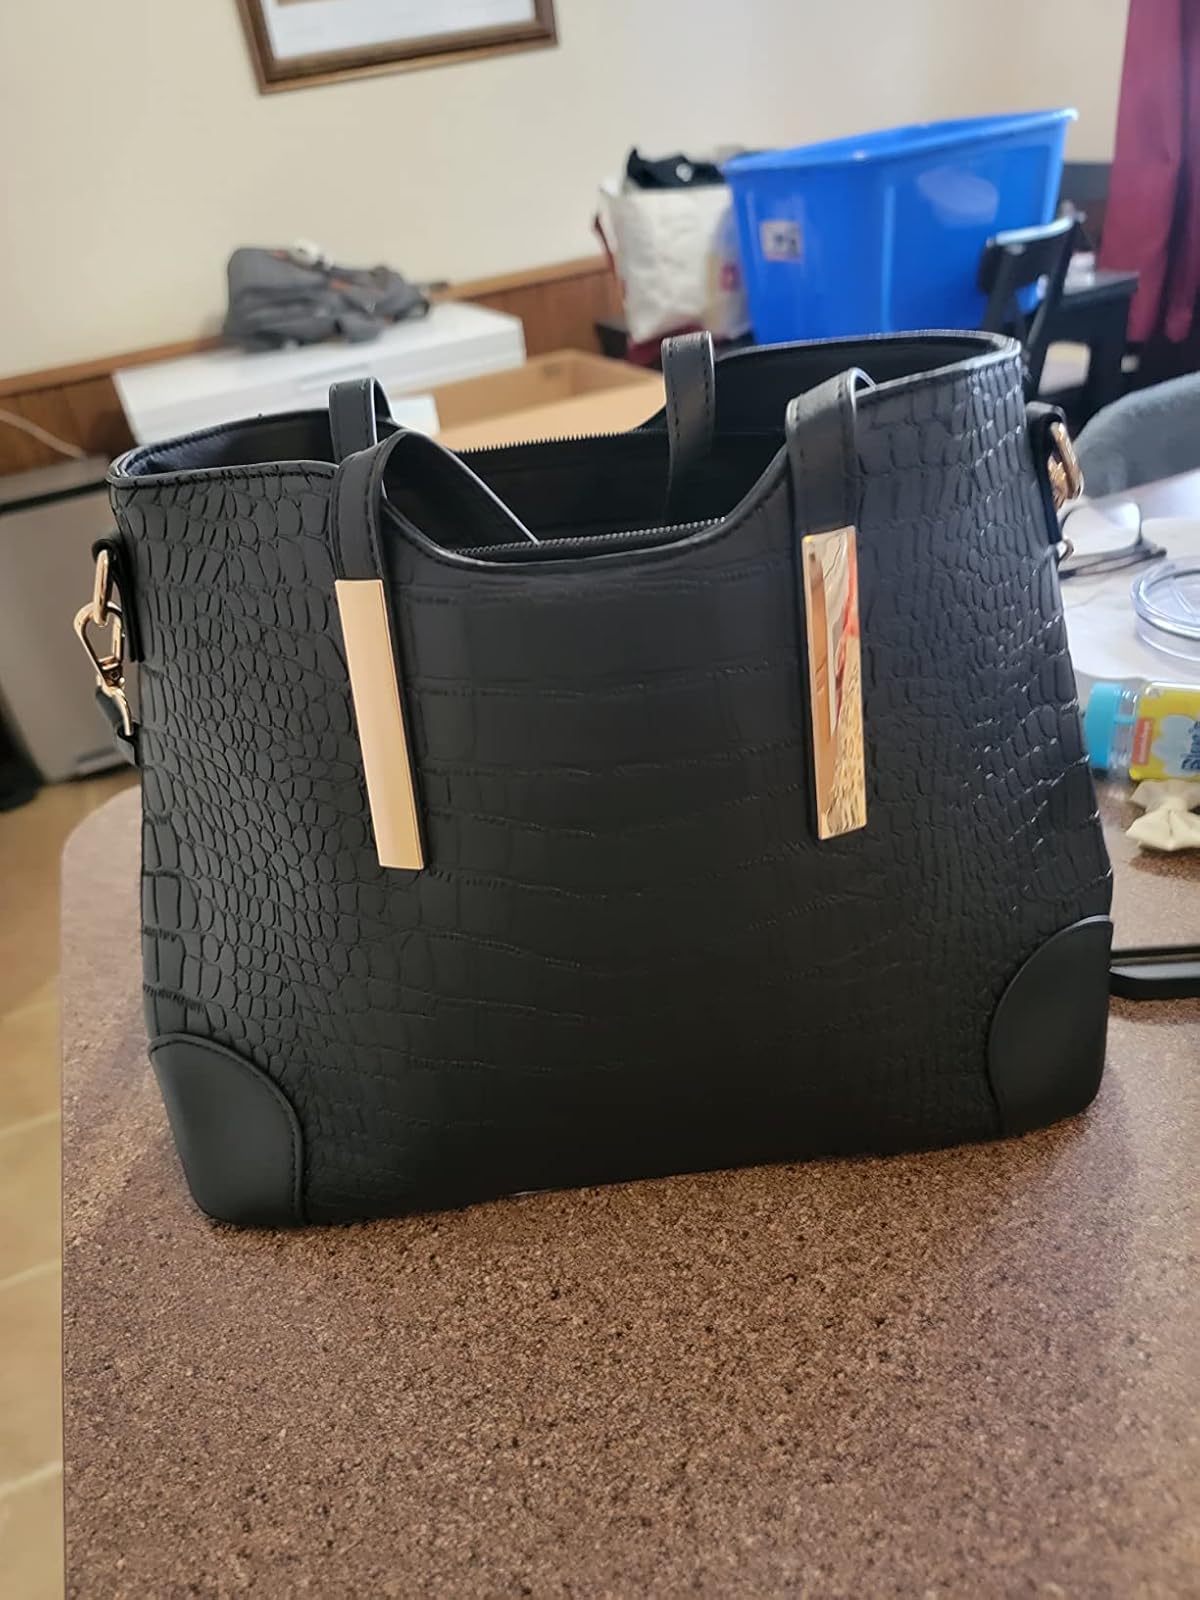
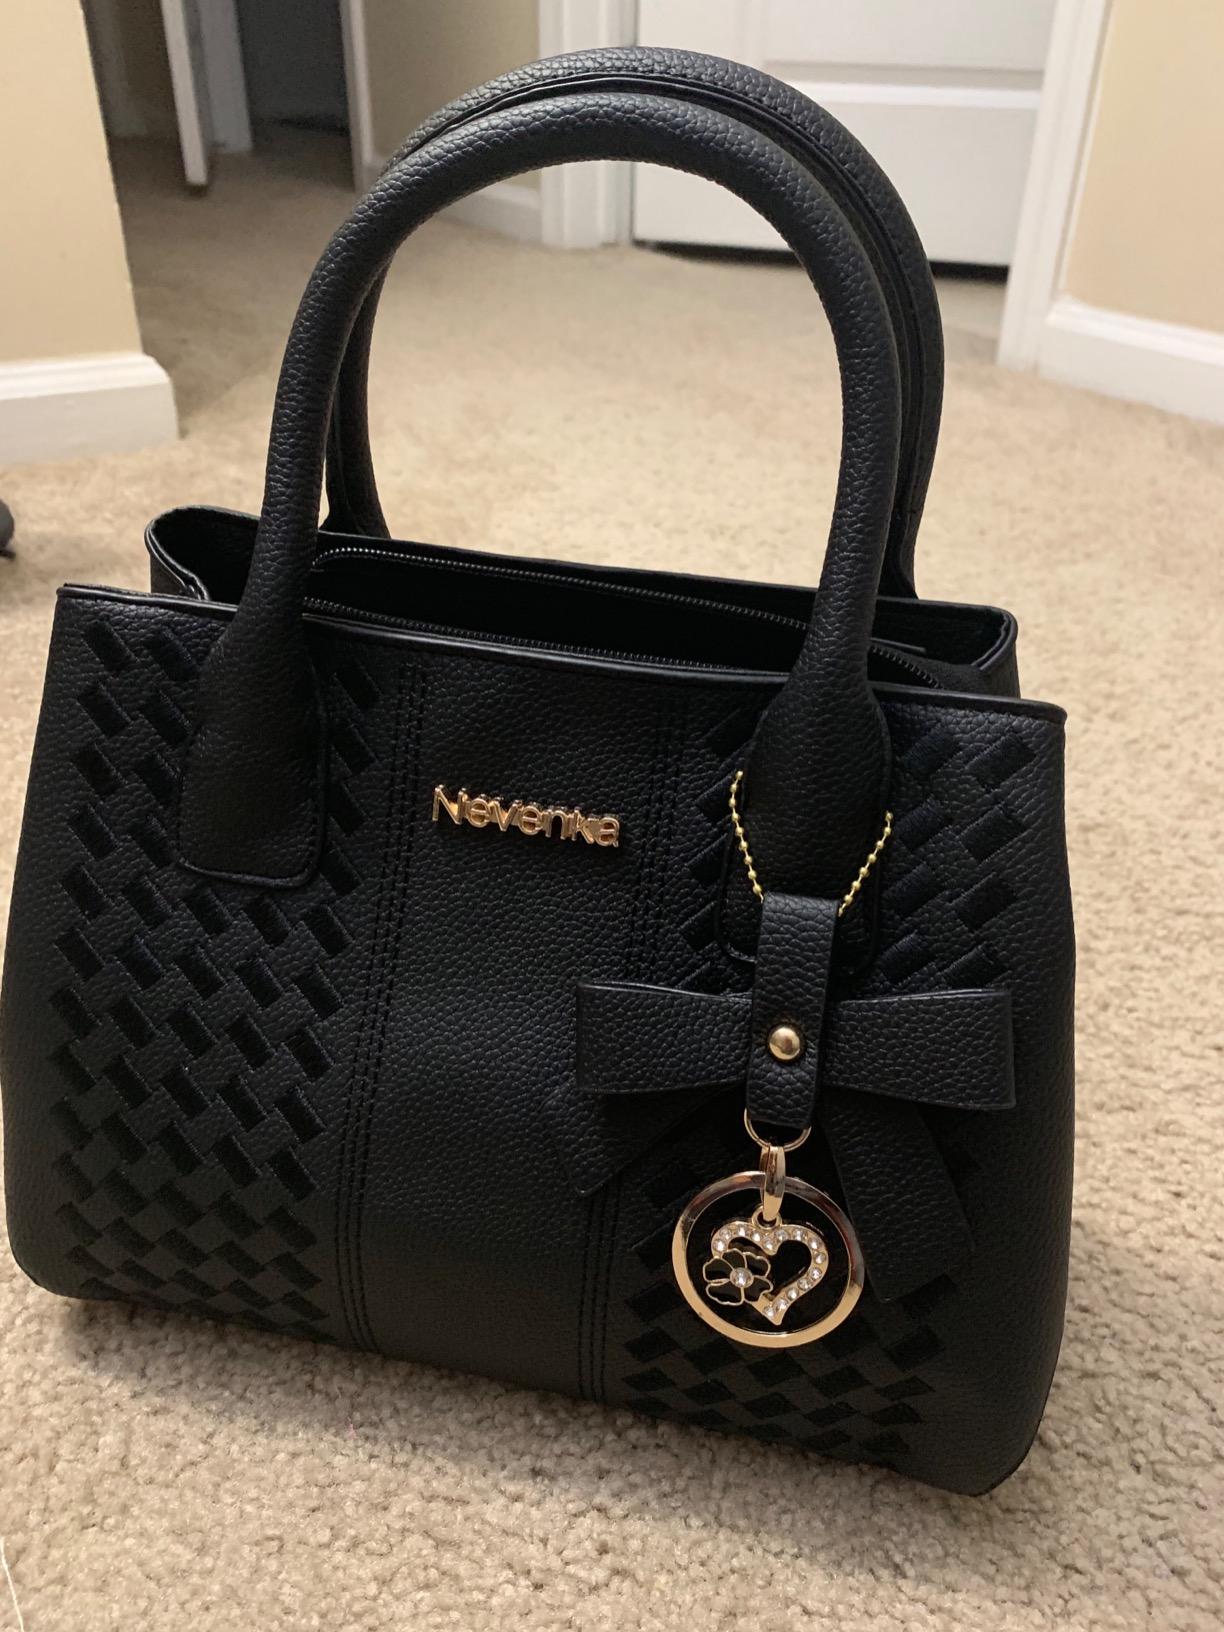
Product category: accessories_handbag
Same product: no